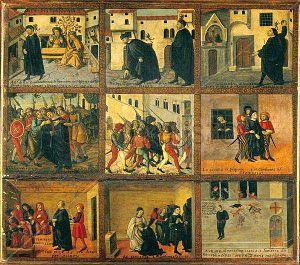
Le musée Stibbert est un des musées de Florence issu du legs de ses armes et armures par un collectionneur né de père britannique, dans cette ville. Il est situé 26, via collinare, sur le colle di Montughi.